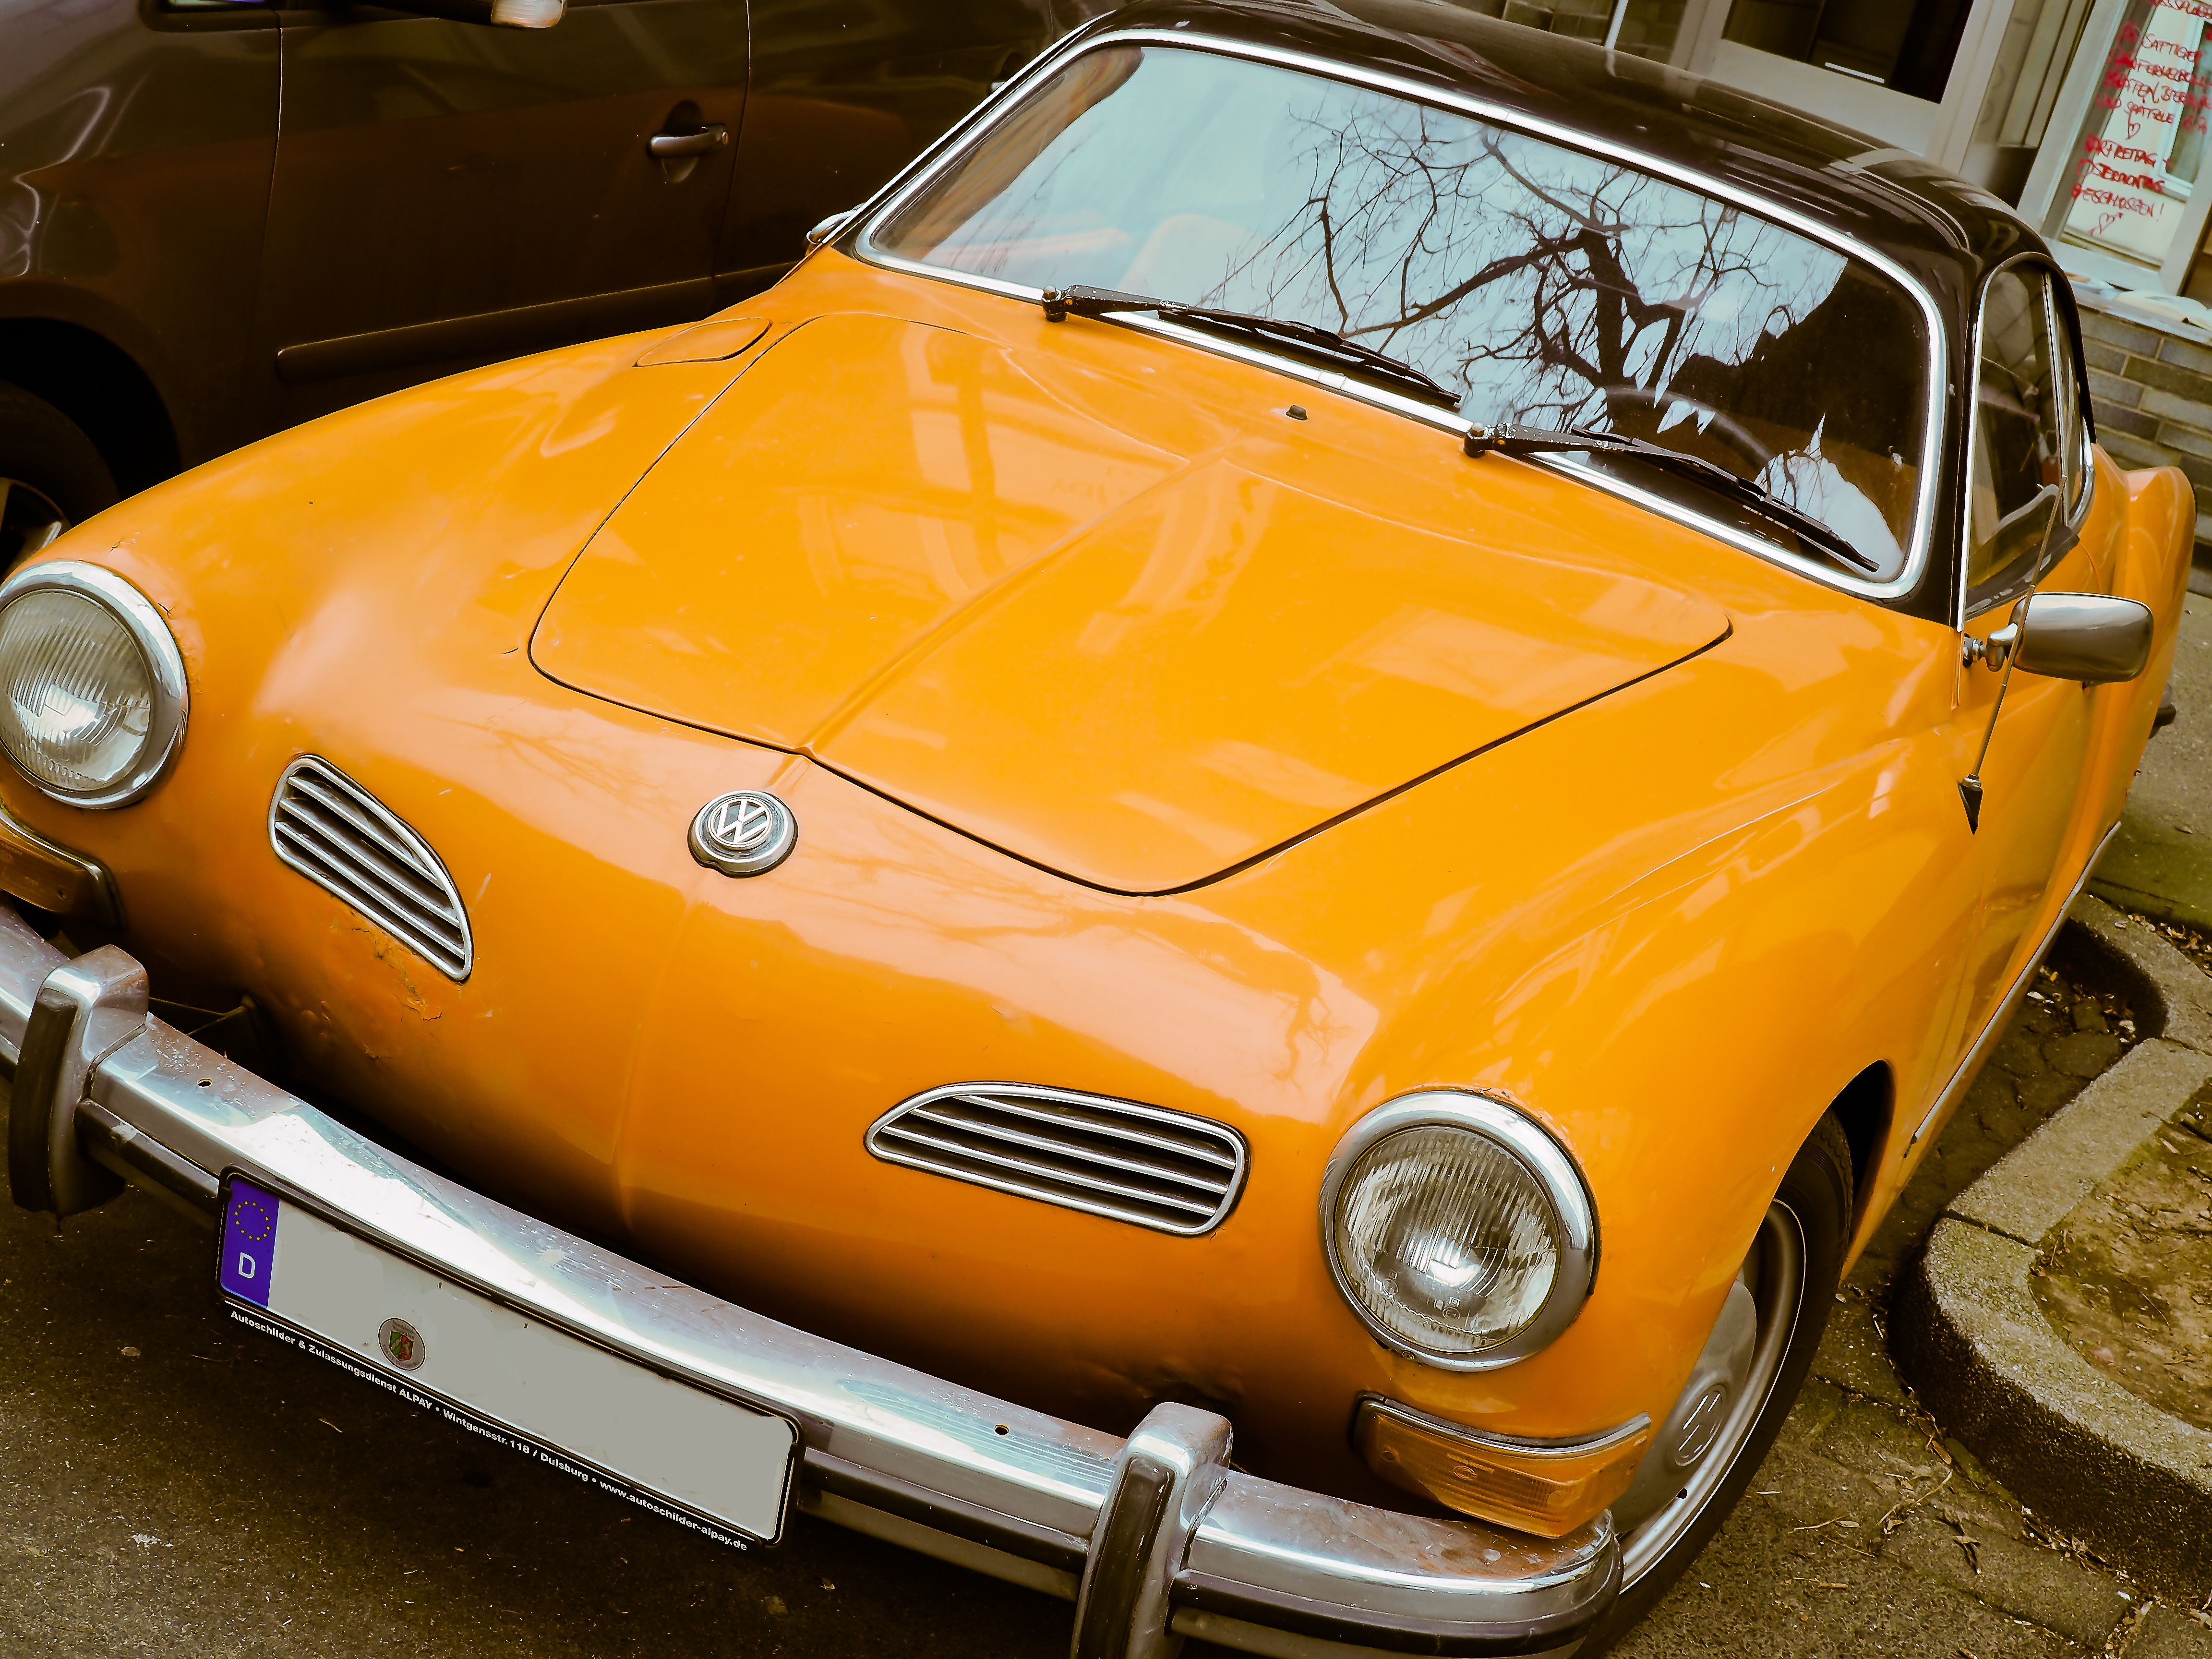
car, old, vehicle, auto, nostalgia, old car, classic car, automotive, sports car, vintage car, sedan, oldtimer, nostalgic, classic, historically, rarity, karmann, antique car, vintage car automobile, land vehicle, karmann chia, automobile make, automotive exterior, compact car, automotive design, subcompact car